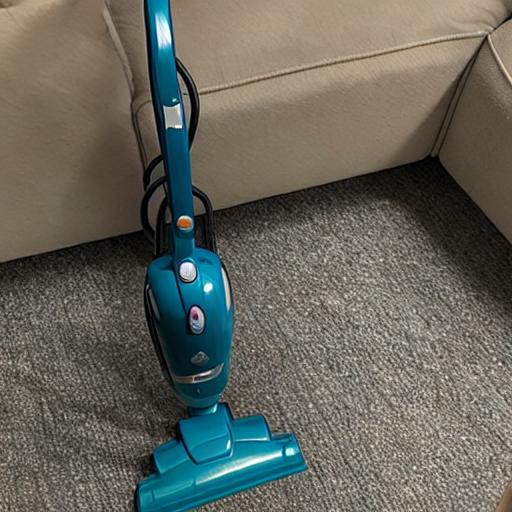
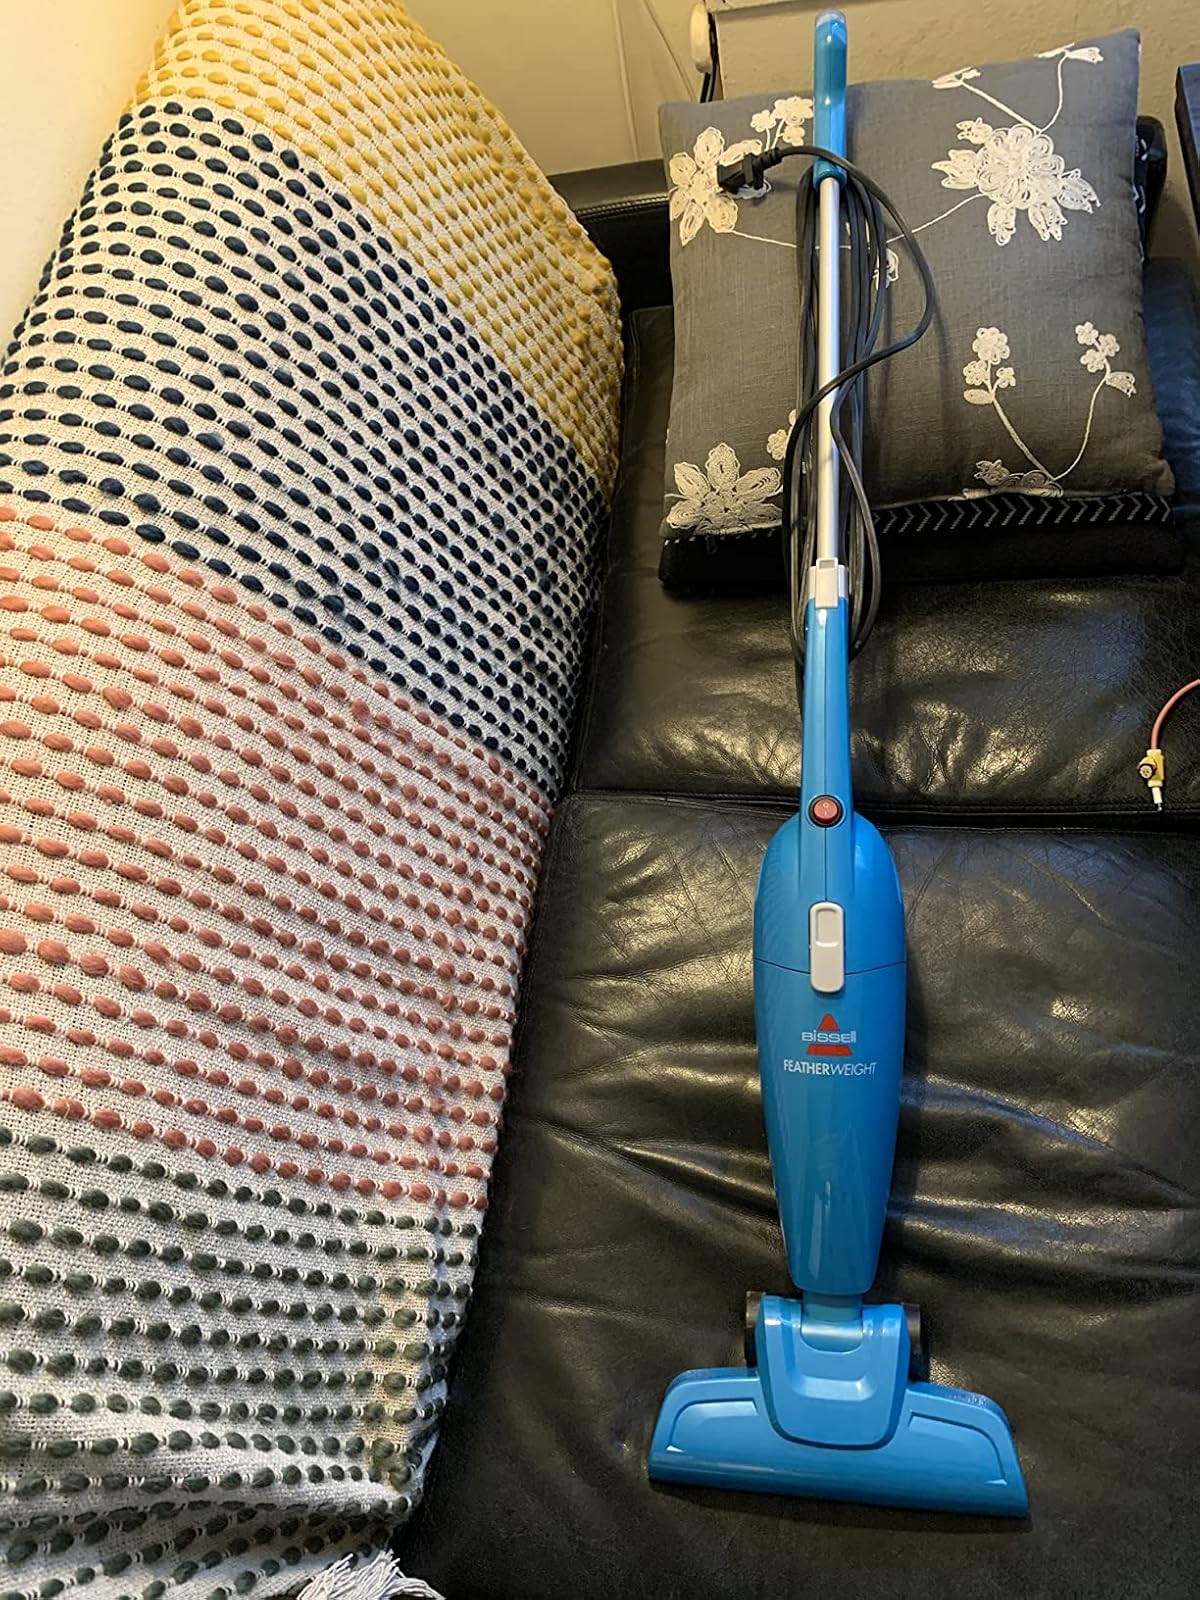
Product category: items_vacuum
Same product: no